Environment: real
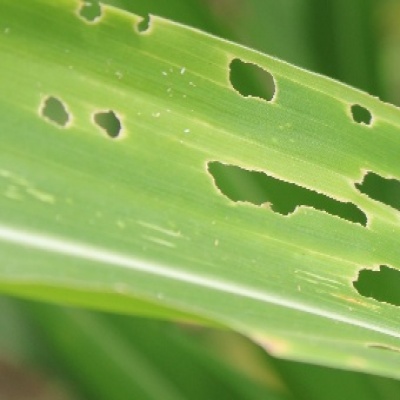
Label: fall_armyworm